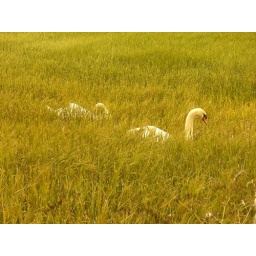
These swans are actually swimming in the field